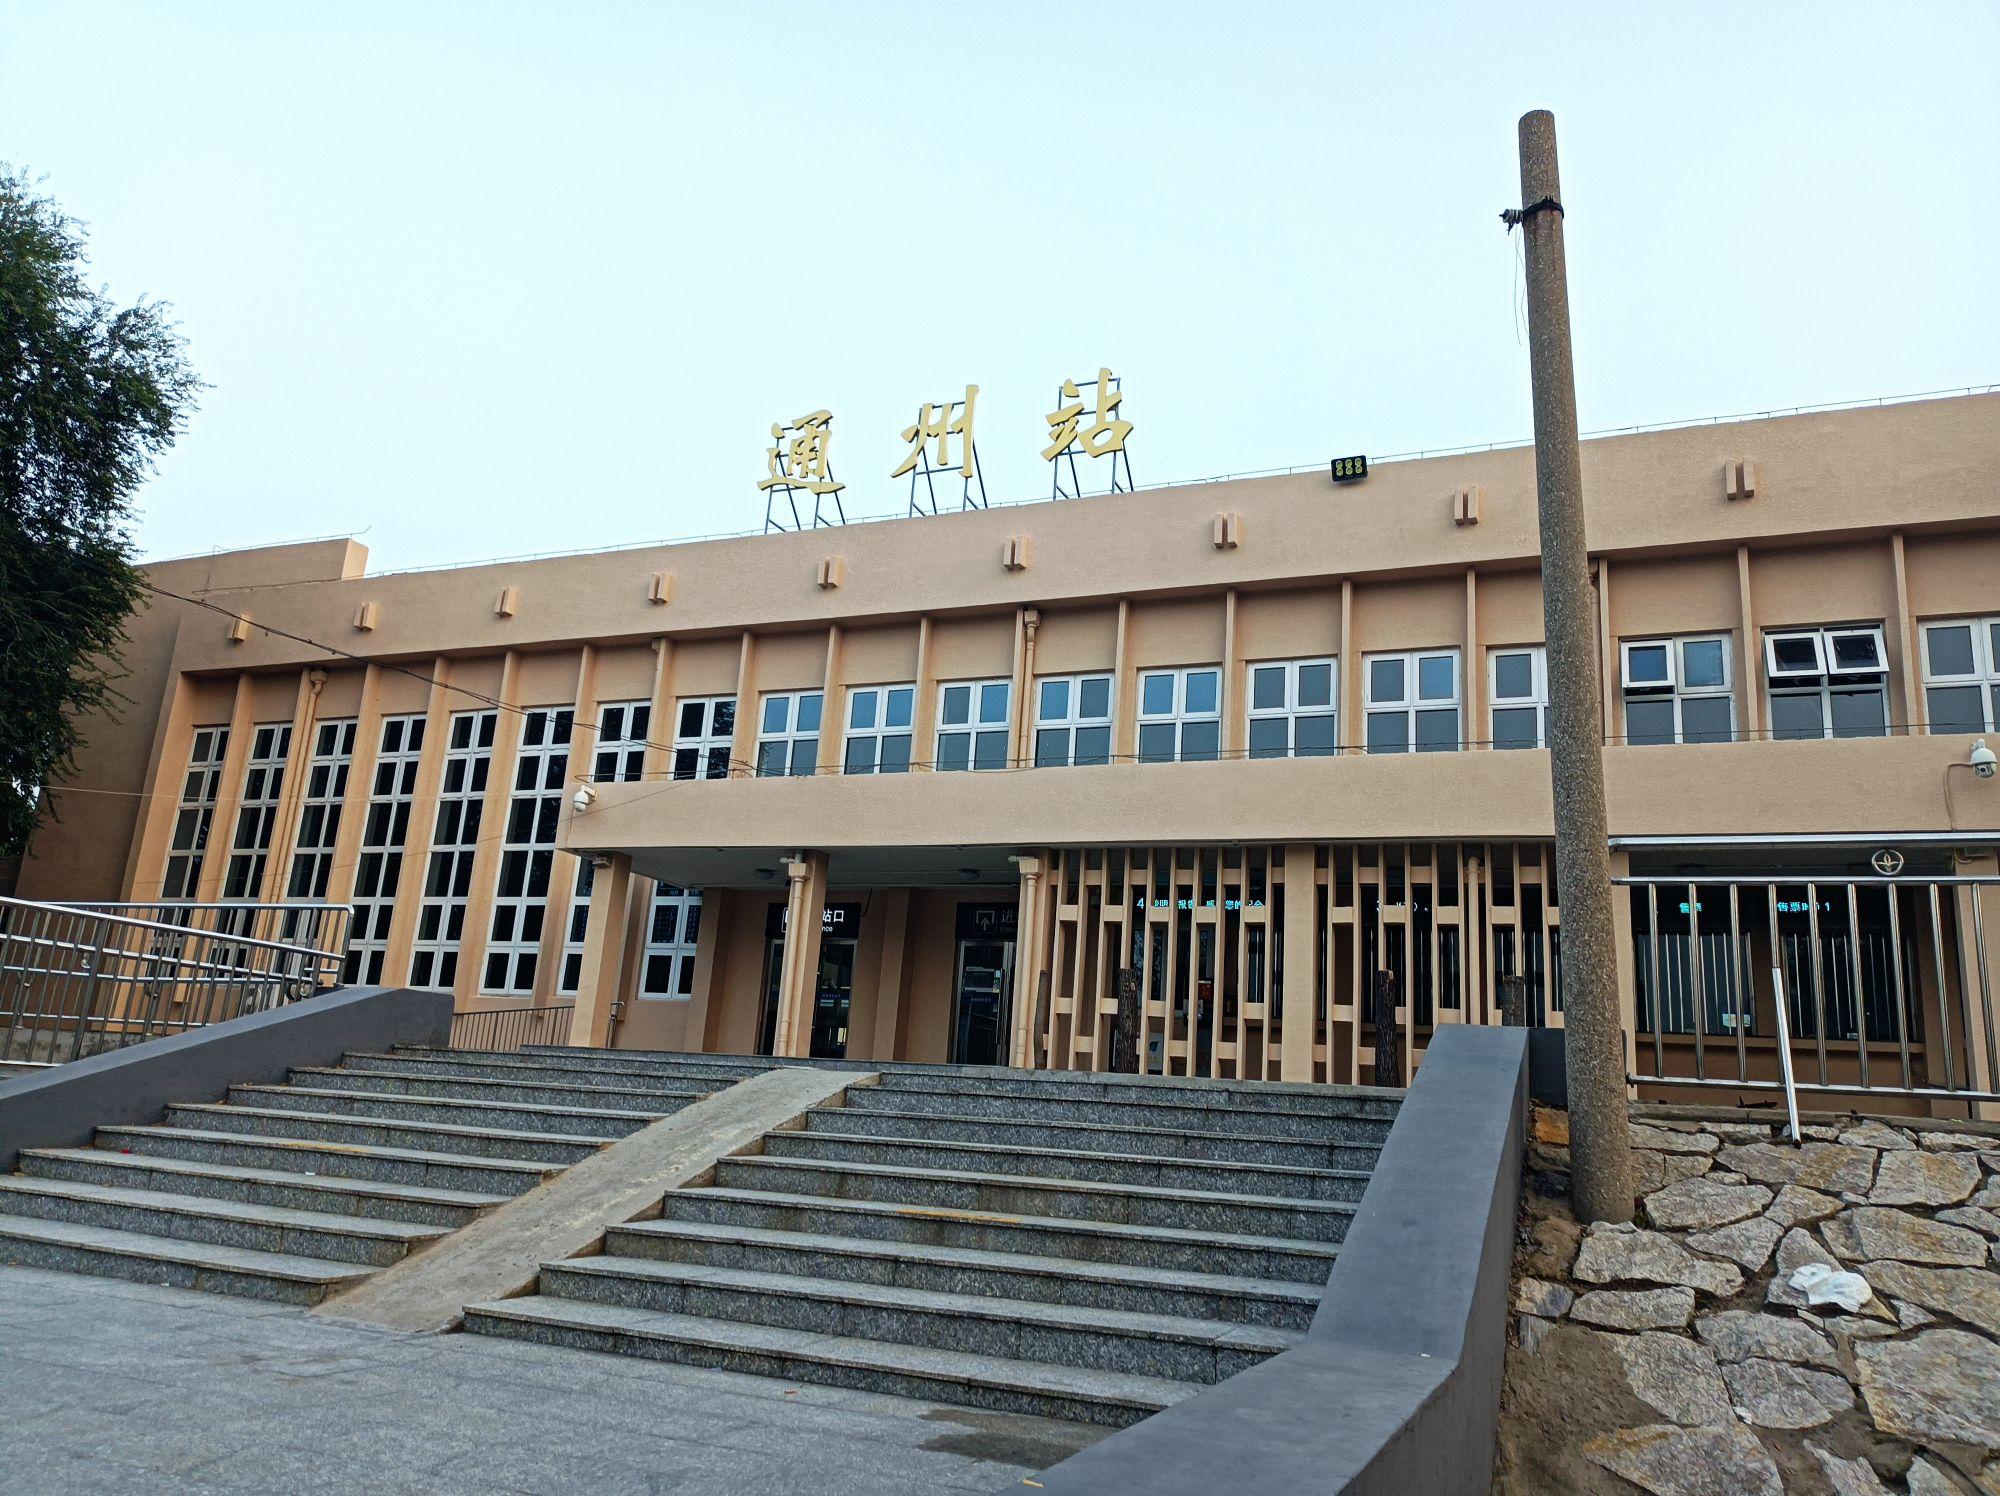
地标名称：通州站
所在城市：北京市·通州区